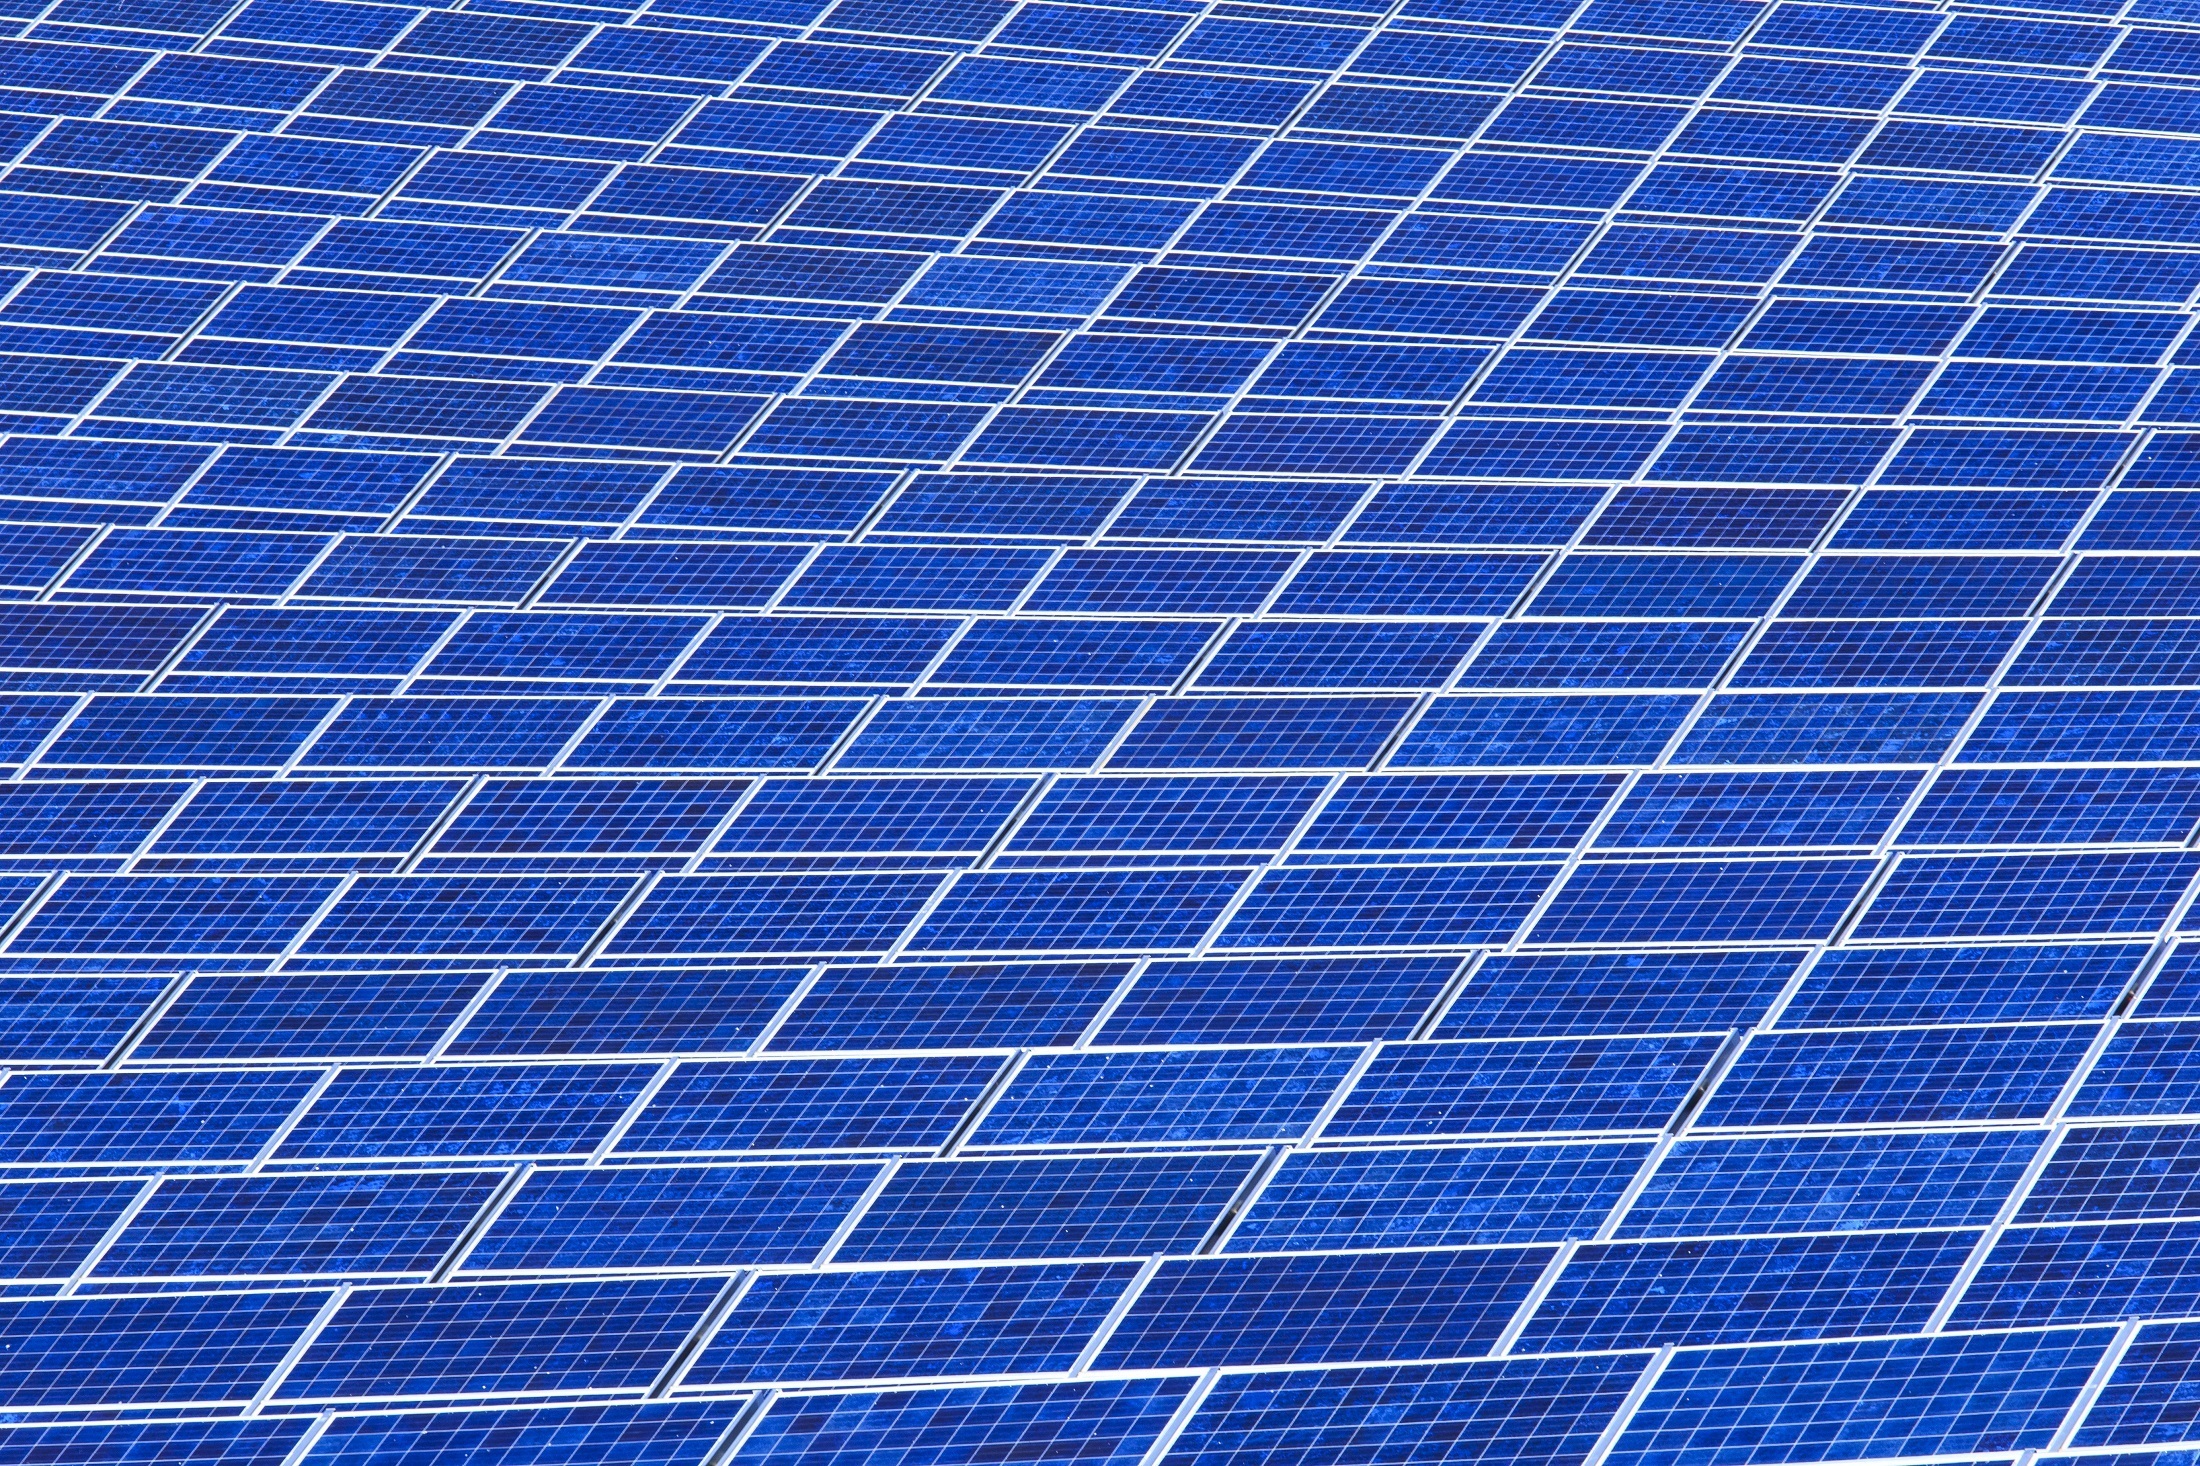
sun, technology, field, sunlight, environment, green, clean, electricity, energy, eco, solar panel, power, net, sustainable, renewable, solar power, solar energy, photovoltaic, solar panel array, photocell